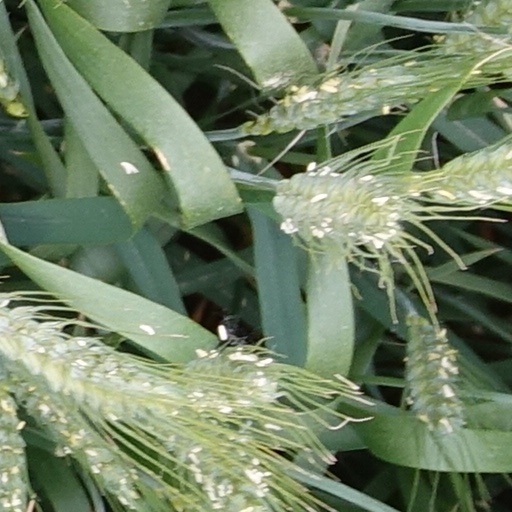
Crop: wheat